Answer in natural language. Consider the 3D positions of the objects in the scene and not just the 2D positions in the image. Is the centerpoint of  advanced coding ai at a higher height than wooden dining table? Choose between the following options: no or yes
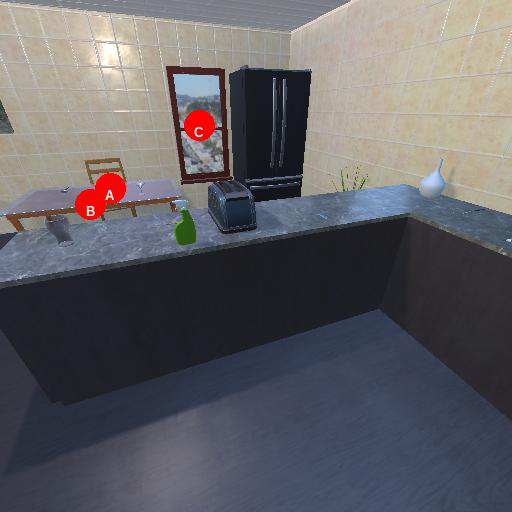
<answer>yes</answer>